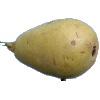
Label: Pear 2